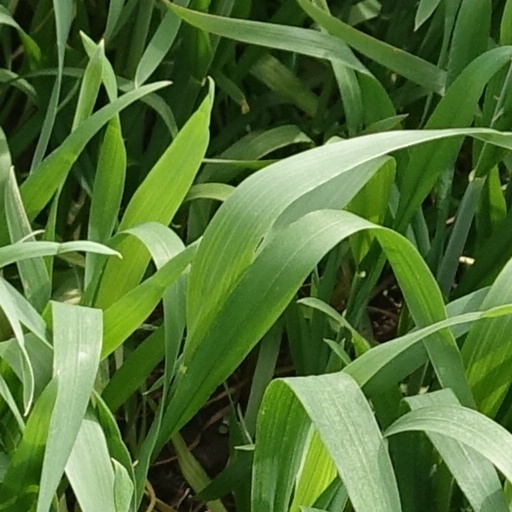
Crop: wheat